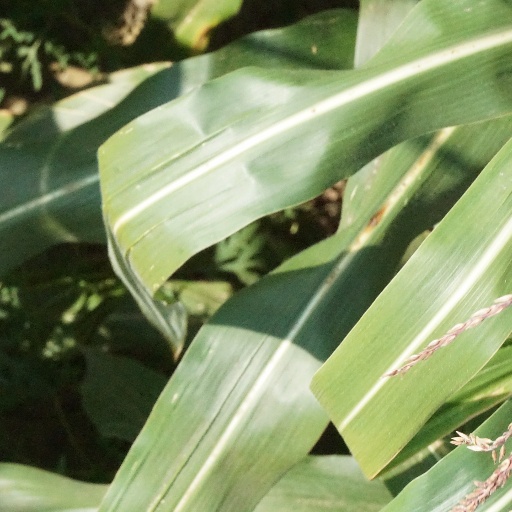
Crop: maize; corn